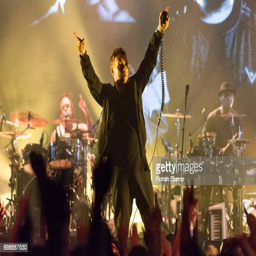
artist of the band performs on stage